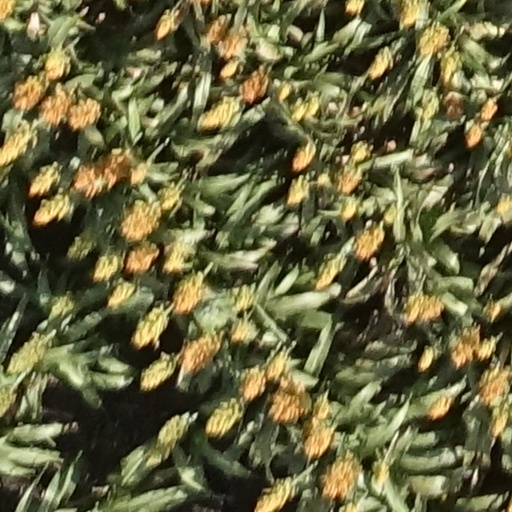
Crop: sorghum